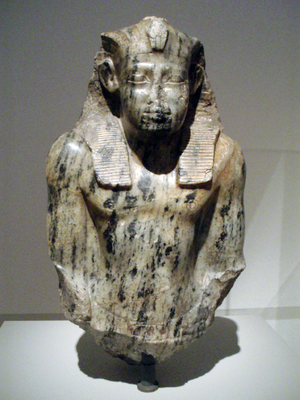
Sésostris Iᵉʳ ou Senousert Iᵉʳ est le fils aîné du fondateur de la XIIᵉ dynastie, Amenemhat Iᵉʳ. Son règne se situe pendant la période d'apogée du Moyen Empire.
Le Moyen Empire est une période de l'histoire de l'Égypte antique qui suit la Première Période intermédiaire, et précède la Deuxième Période intermédiaire.